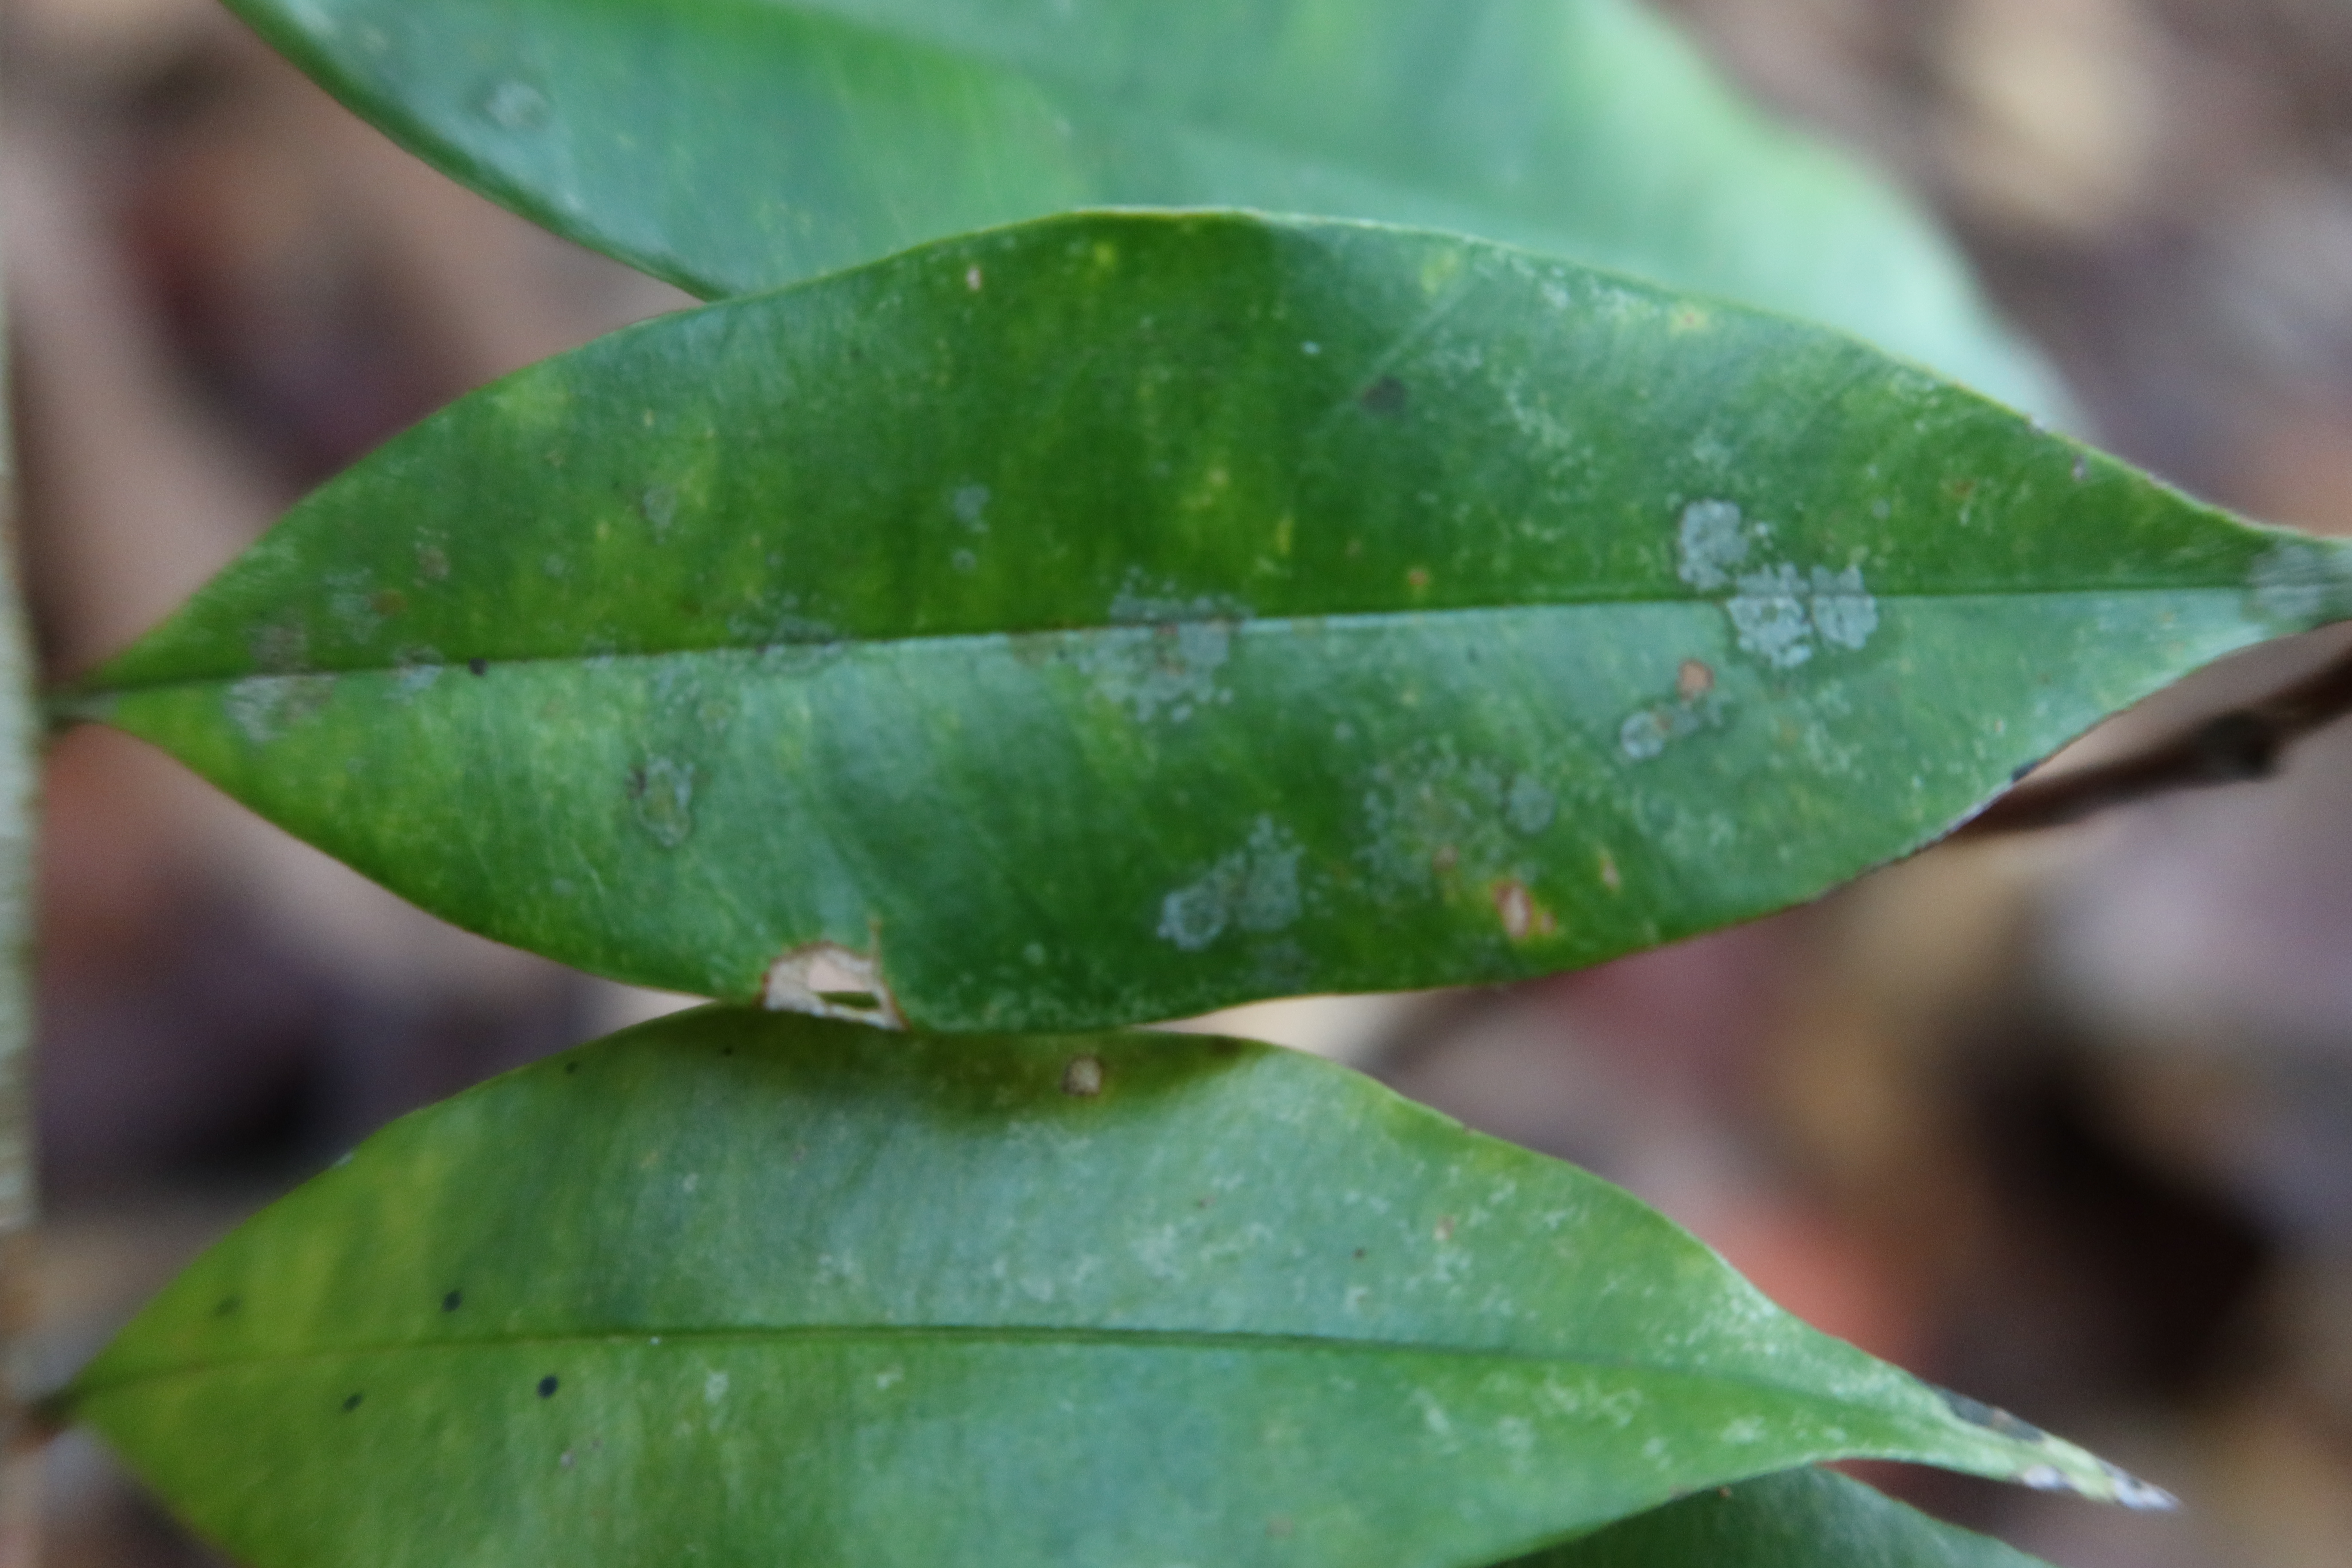
Label: Brown spots